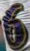
Number: 6